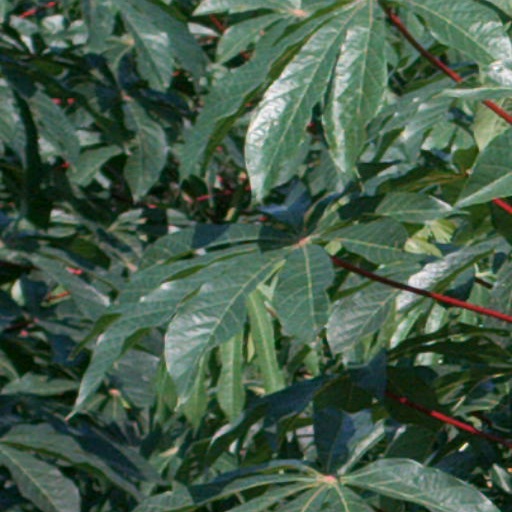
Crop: cassava